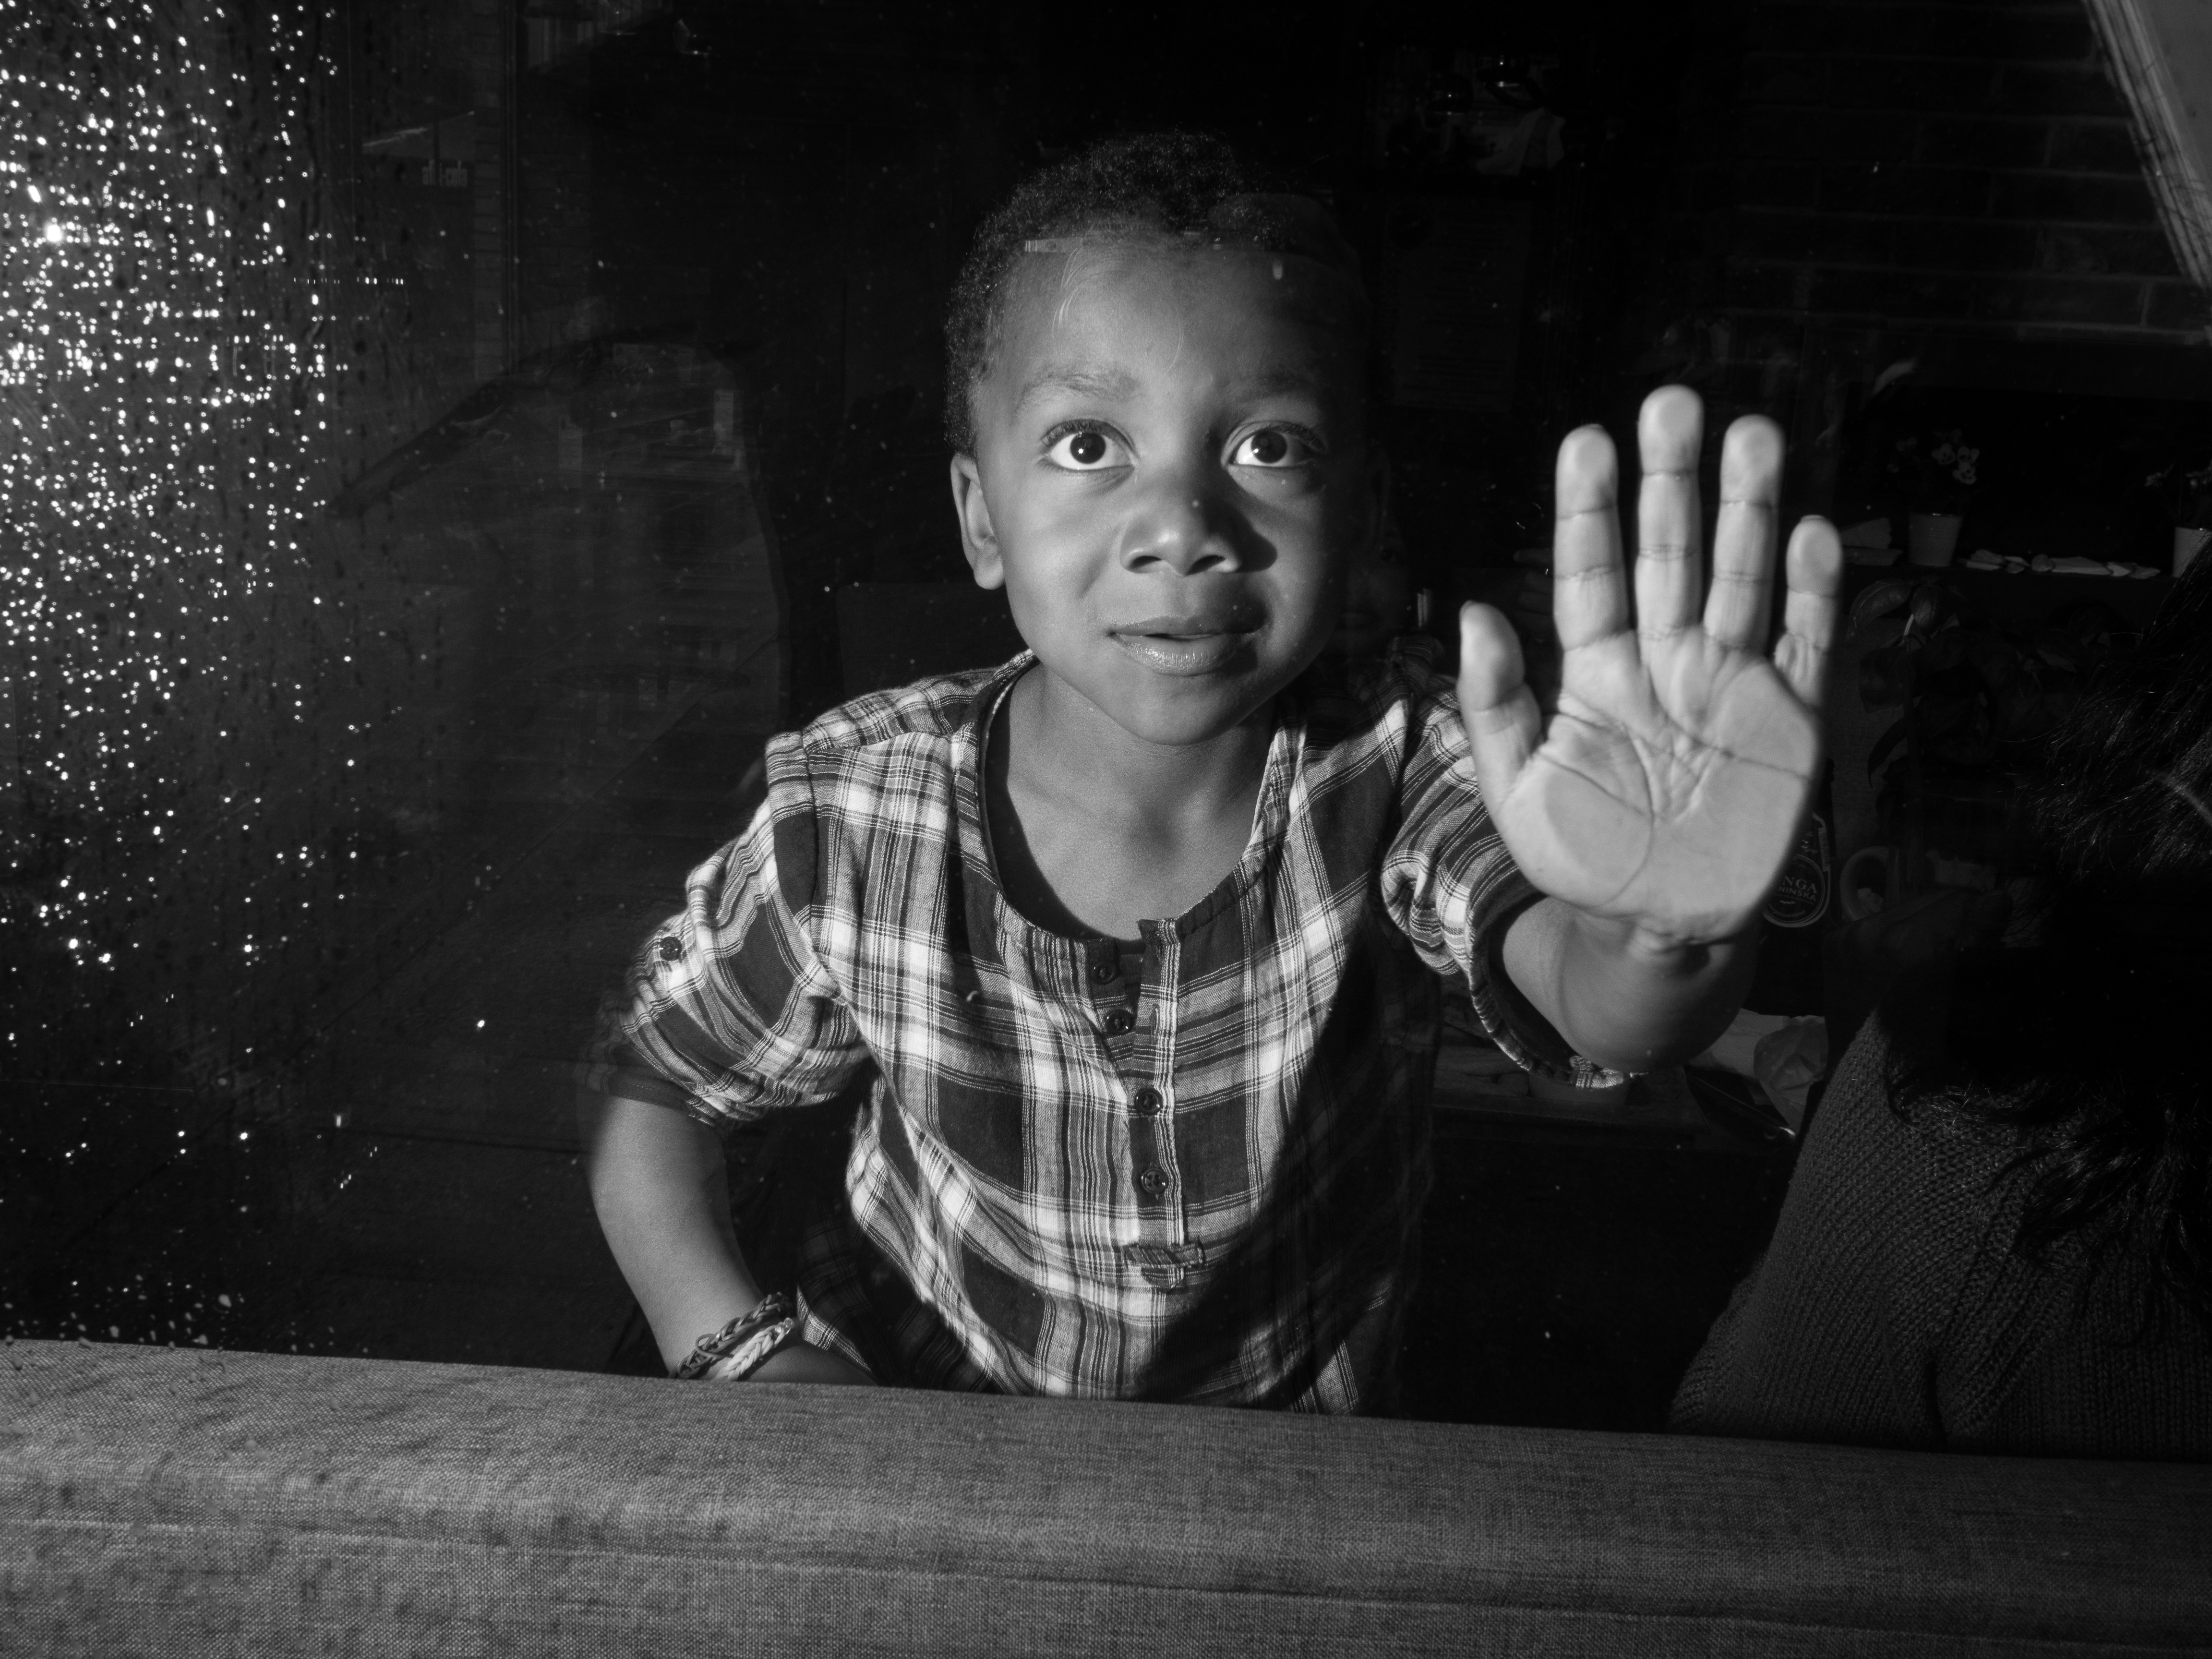
person, light, black and white, white, street, photography, portrait, sitting, child, darkness, black, monochrome, streetphotography, flickr, thomas, olympus, photograph, snapshot, omd, fuji, leica, emotion, monochrom, leuthard, hcb, thomasleuthard, monochrome photography, portrait photography, film noir, human positions